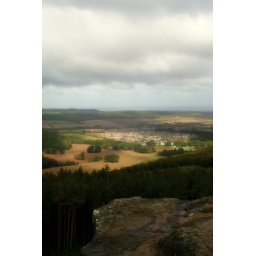
up a rock in a forest nr middlesbrough